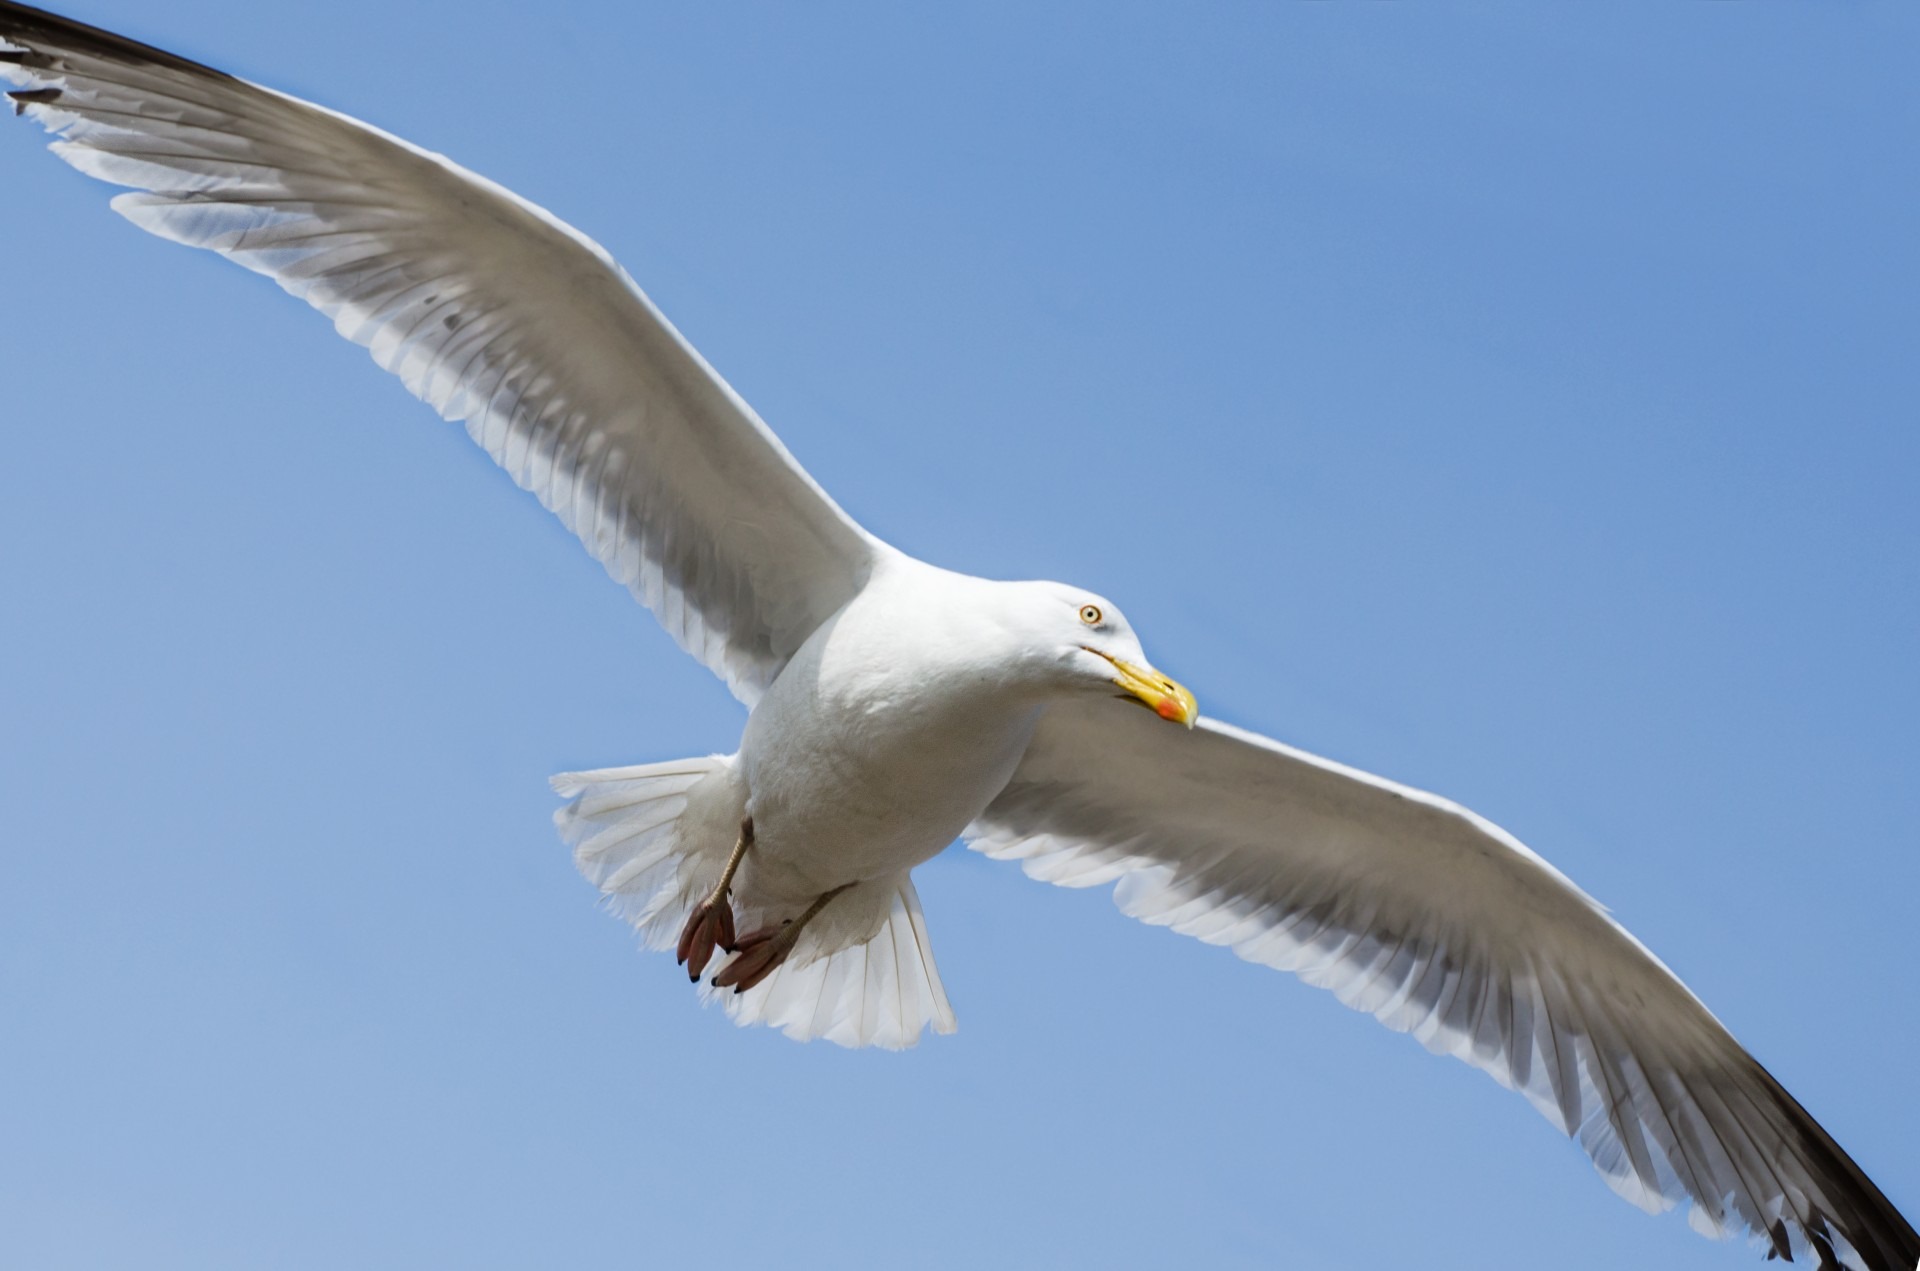
sea, bird, wing, sky, animal, seabird, seagull, wild, gull, beak, flight, feather, fauna, close up, vertebrate, egret, albatross, gannet, aviator, charadriiformes, european herring gull